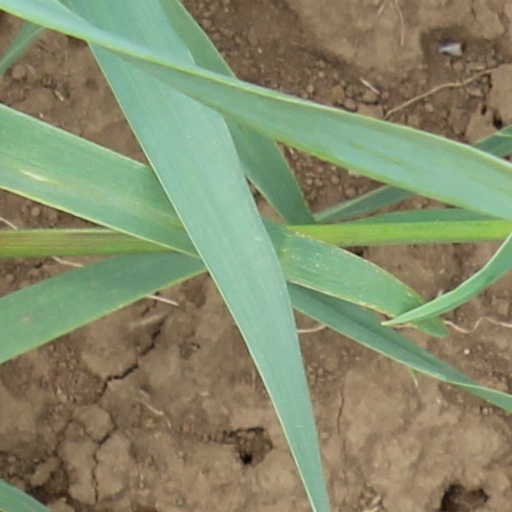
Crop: wheat